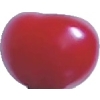
Label: cherry_sour